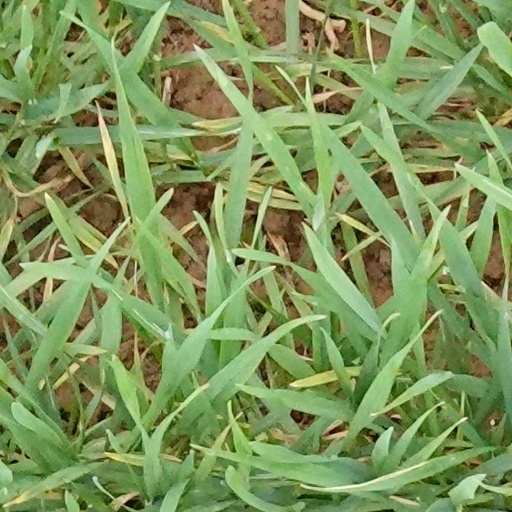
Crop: wheat